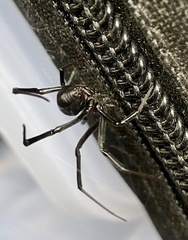
Species: Lactrodectus_hesperus